Camillo Ricordi

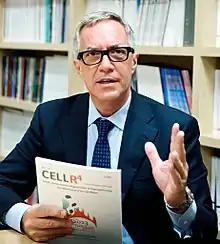
Ricordi in December 2017

Camillo Ricordi (born April 1, 1957) is an American-Italian physician-scientist working in cellular transplantation, diabetes research, stem cell and regenerative/healthspan medicine. He is a Professor of Surgery, Distinguished Professor of Medicine, and Professor of Biomedical Engineering, Microbiology, and Immunology at University of Miami, where he serves as Director of the Cell Transplant Center and Director Emeritus of the Diabetes Research Institute. He was named as fellow of National Academy of Inventors in 2017.